Heaven Without Love

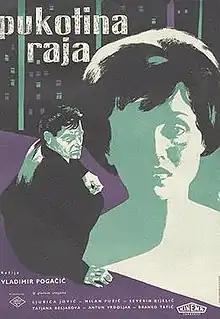

Heaven Without Love ("a crack in heaven") is a Serbian-language Croatian drama film directed by Vladimir Pogačić, adapted from a novel by Milan Tuturov. It was released in 1959. The film was poorly received.